Kim Williams (writer)

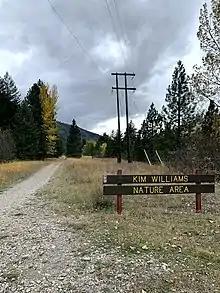
Sign at the eastern end of the Kim Williams Trail

A trail along the Clark Fork River in Missoula was named in her memory in 1987, and the Kim Williams Graduate Fellowship was founded for journalism students at the University of Montana.